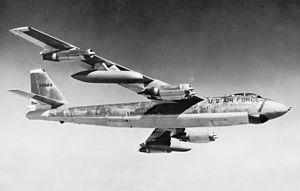
La Royal Air Force Greenham Common ou RAF Greenham Common est une ancienne base aérienne de la Royal Air Force dans le Berkshire, en Angleterre. L'aérodrome était au sud-est de Newbury, Berkshire, à environ 55 milles à l'Ouest de Londres.